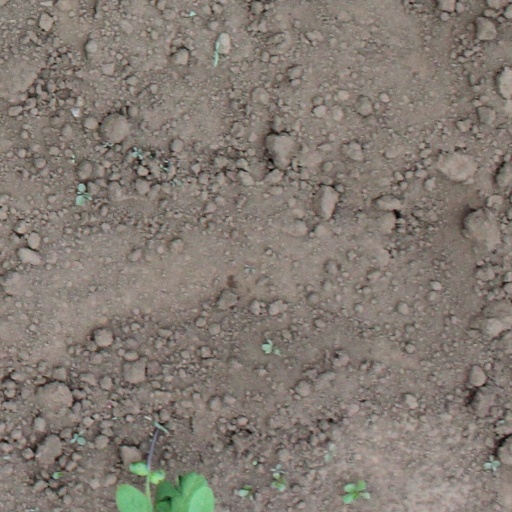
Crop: soybean